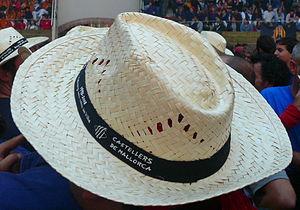
Un castell est une manifestation culturelle traditionnelle des pays catalans consistant à bâtir une pyramide humaine de six à dix étages de forme et organisation bien définies. Contrairement à d'autres tours humaines catalanes, elle est, en principe, statique. Outre les castells, il existe d'autres manifestations culturelles catalanes basées sur les tours humaines, par exemple les falcons, la moixiganga. Au pays valencien, on trouve également la muixeranga, qui partage vraisemblablement des origines communes.